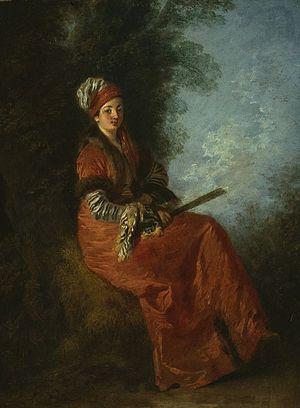
L'Amante inquiète est un tableau peint par Jean Antoine Watteau actuellement conservé au musée Condé à Chantilly.